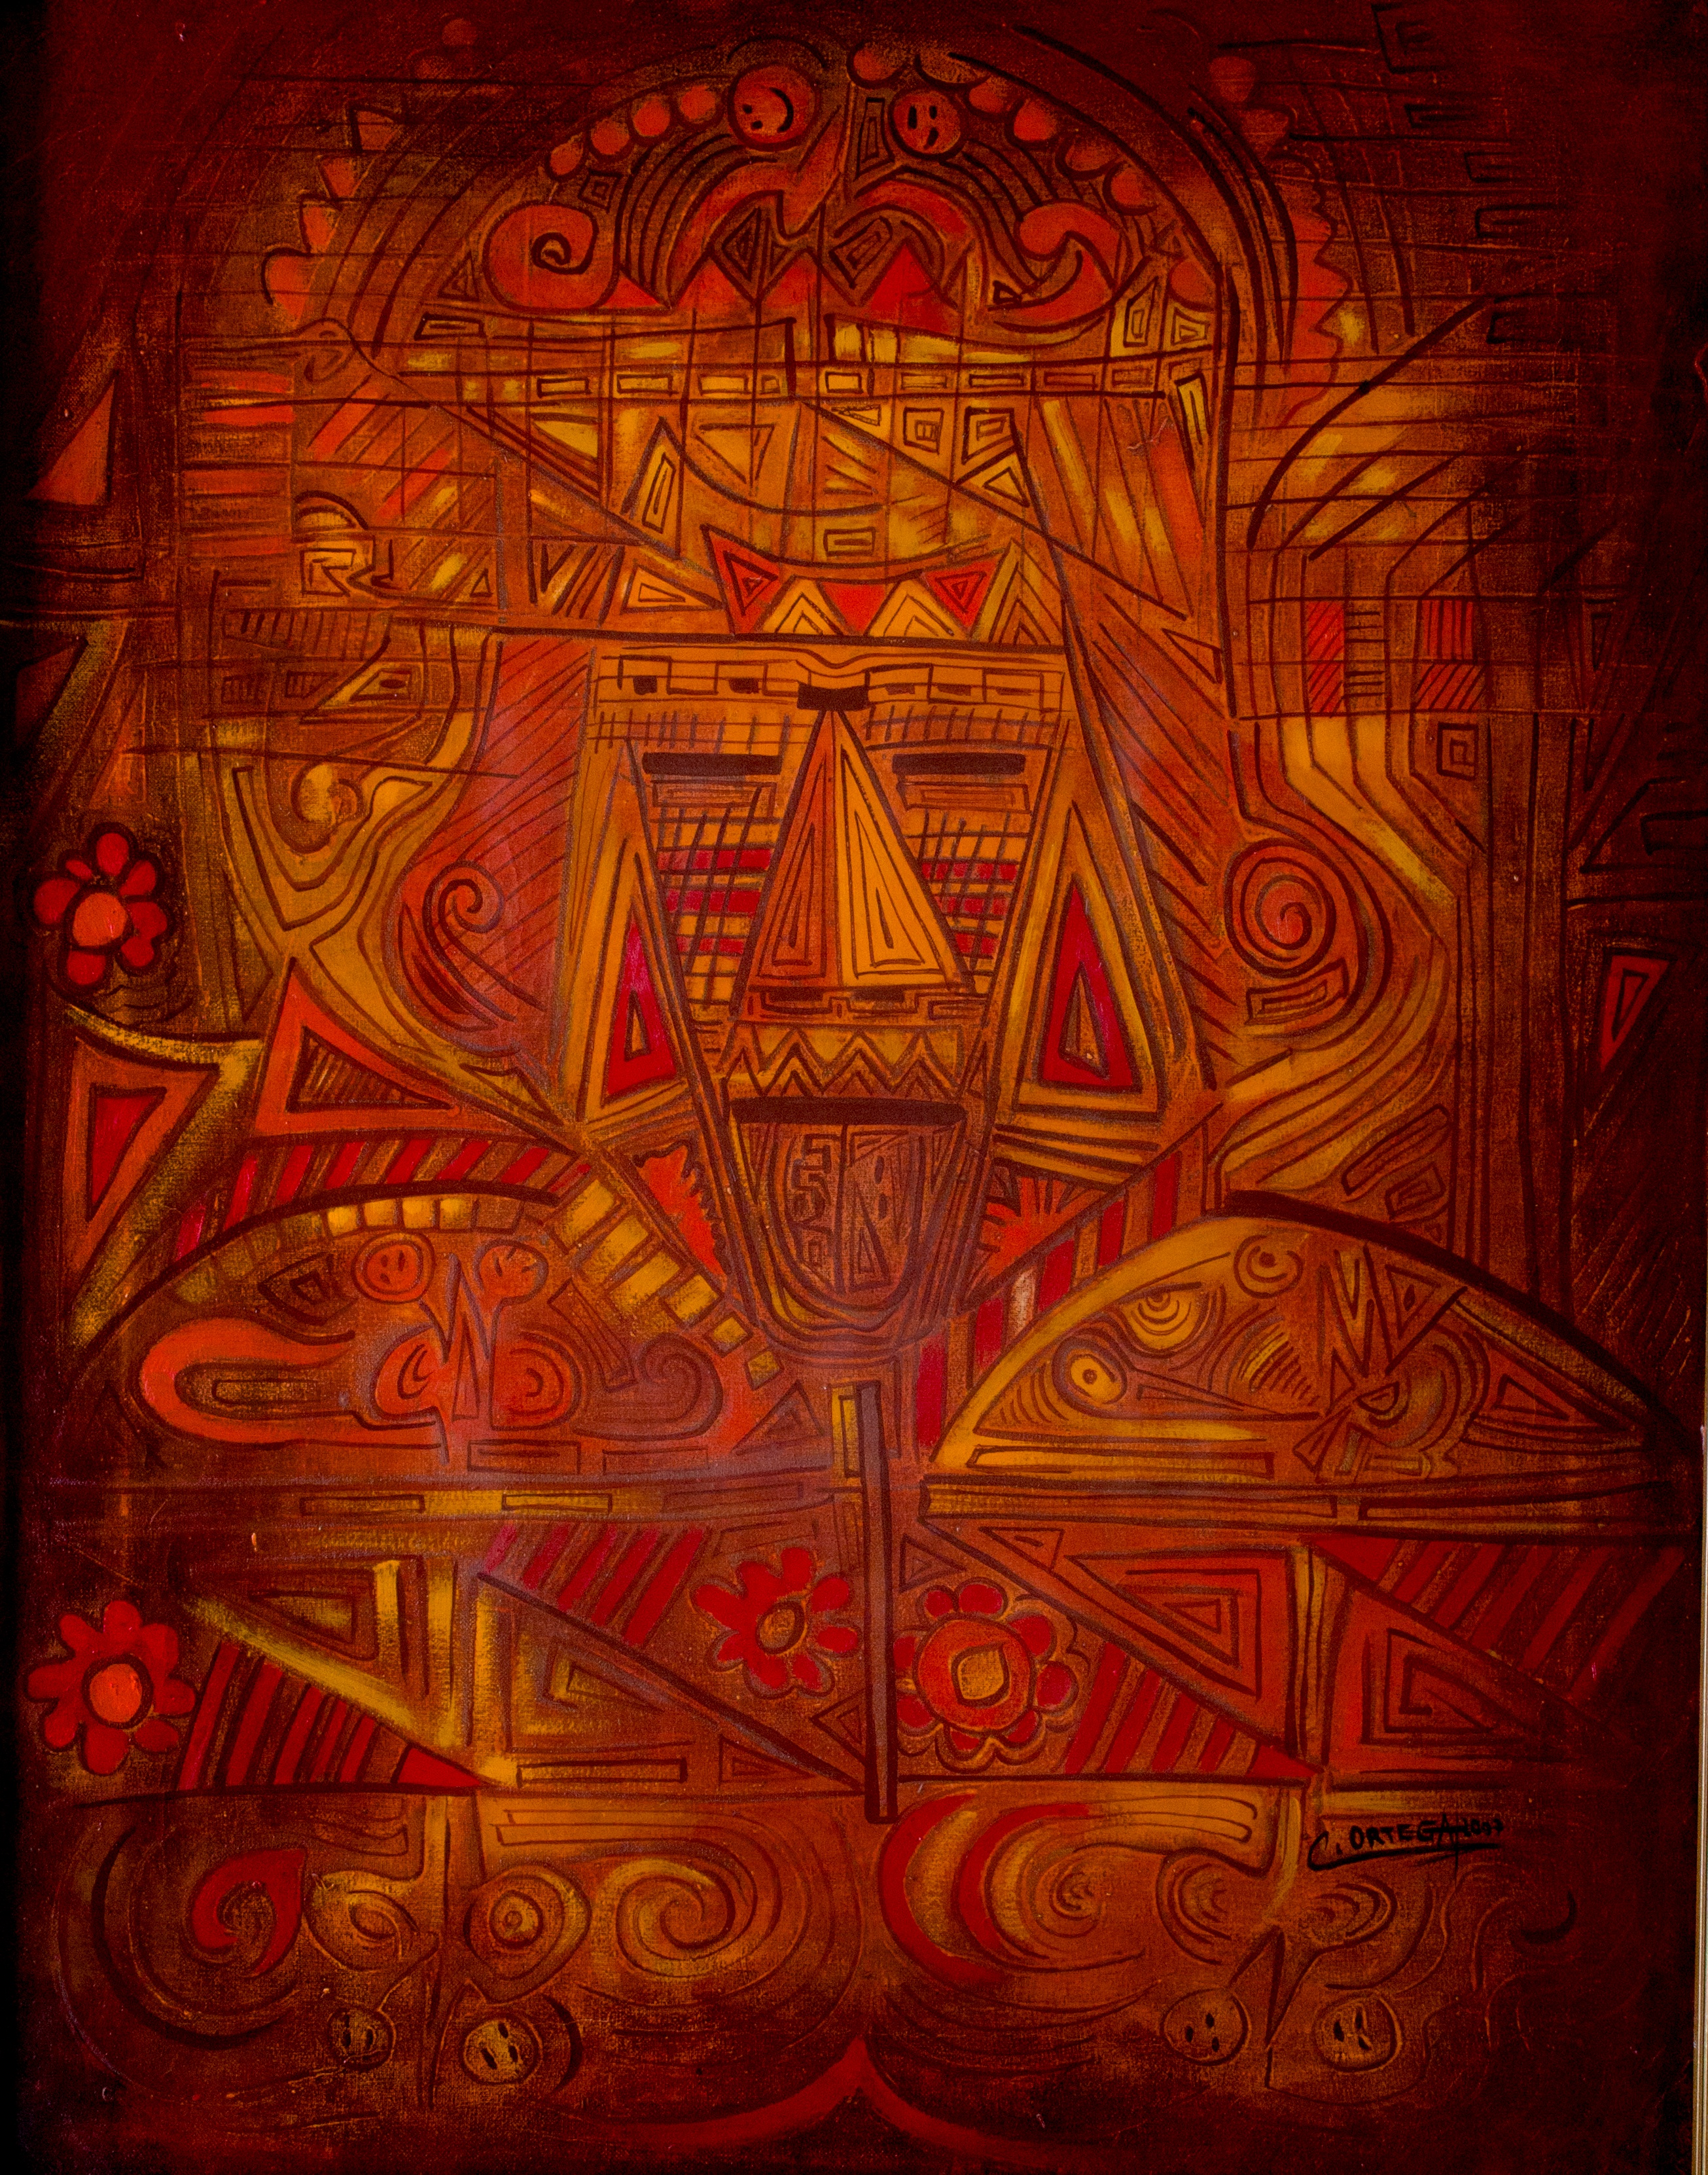
texture, glass, pattern, red, painting, art, symmetry, carving, modern art, psychedelic art